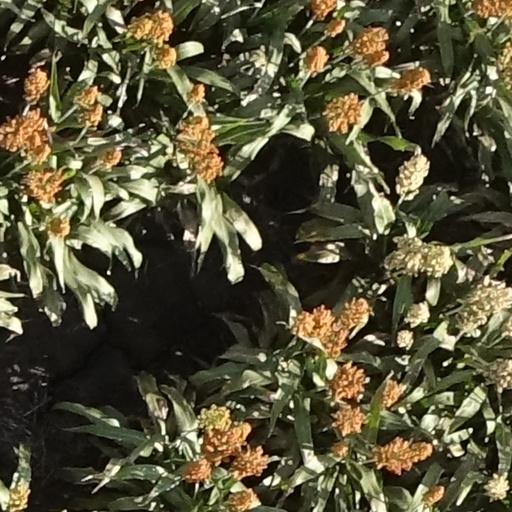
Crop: sorghum